Agriculture in Laos

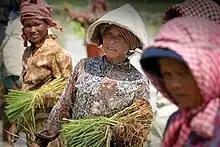
Laotian women planting rice seedlings near Sekong.

Rice is a key staple for Laos, and over 60% of arable land is used for its cultivation. Rice is primarily produced in the country's lowland areas, with only approximately 11% of production taking place in highland areas. Many of the leading rice-producing provinces are located along the Mekong River (e.g., Vientiane, Khammouan, Bolikhamxai, Savannakhet, Salavan, and Champasak). Average rice farms are small, averaging only around .